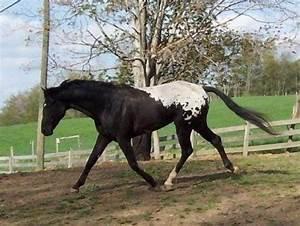
horse